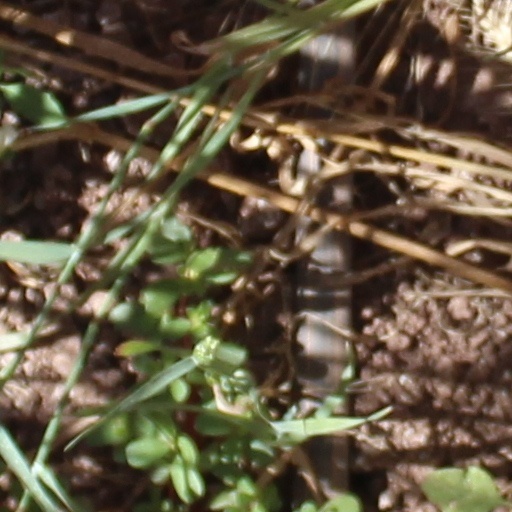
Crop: wheat